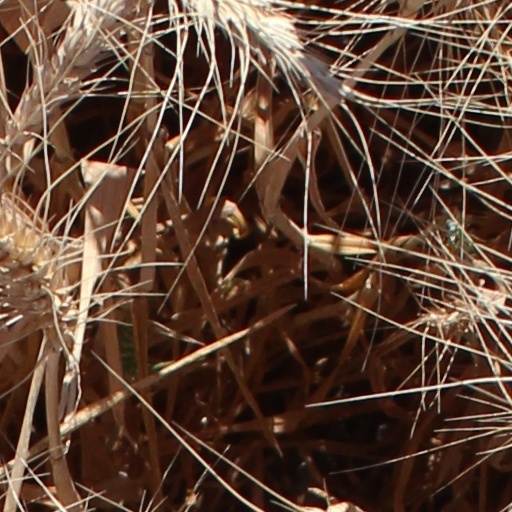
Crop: wheat